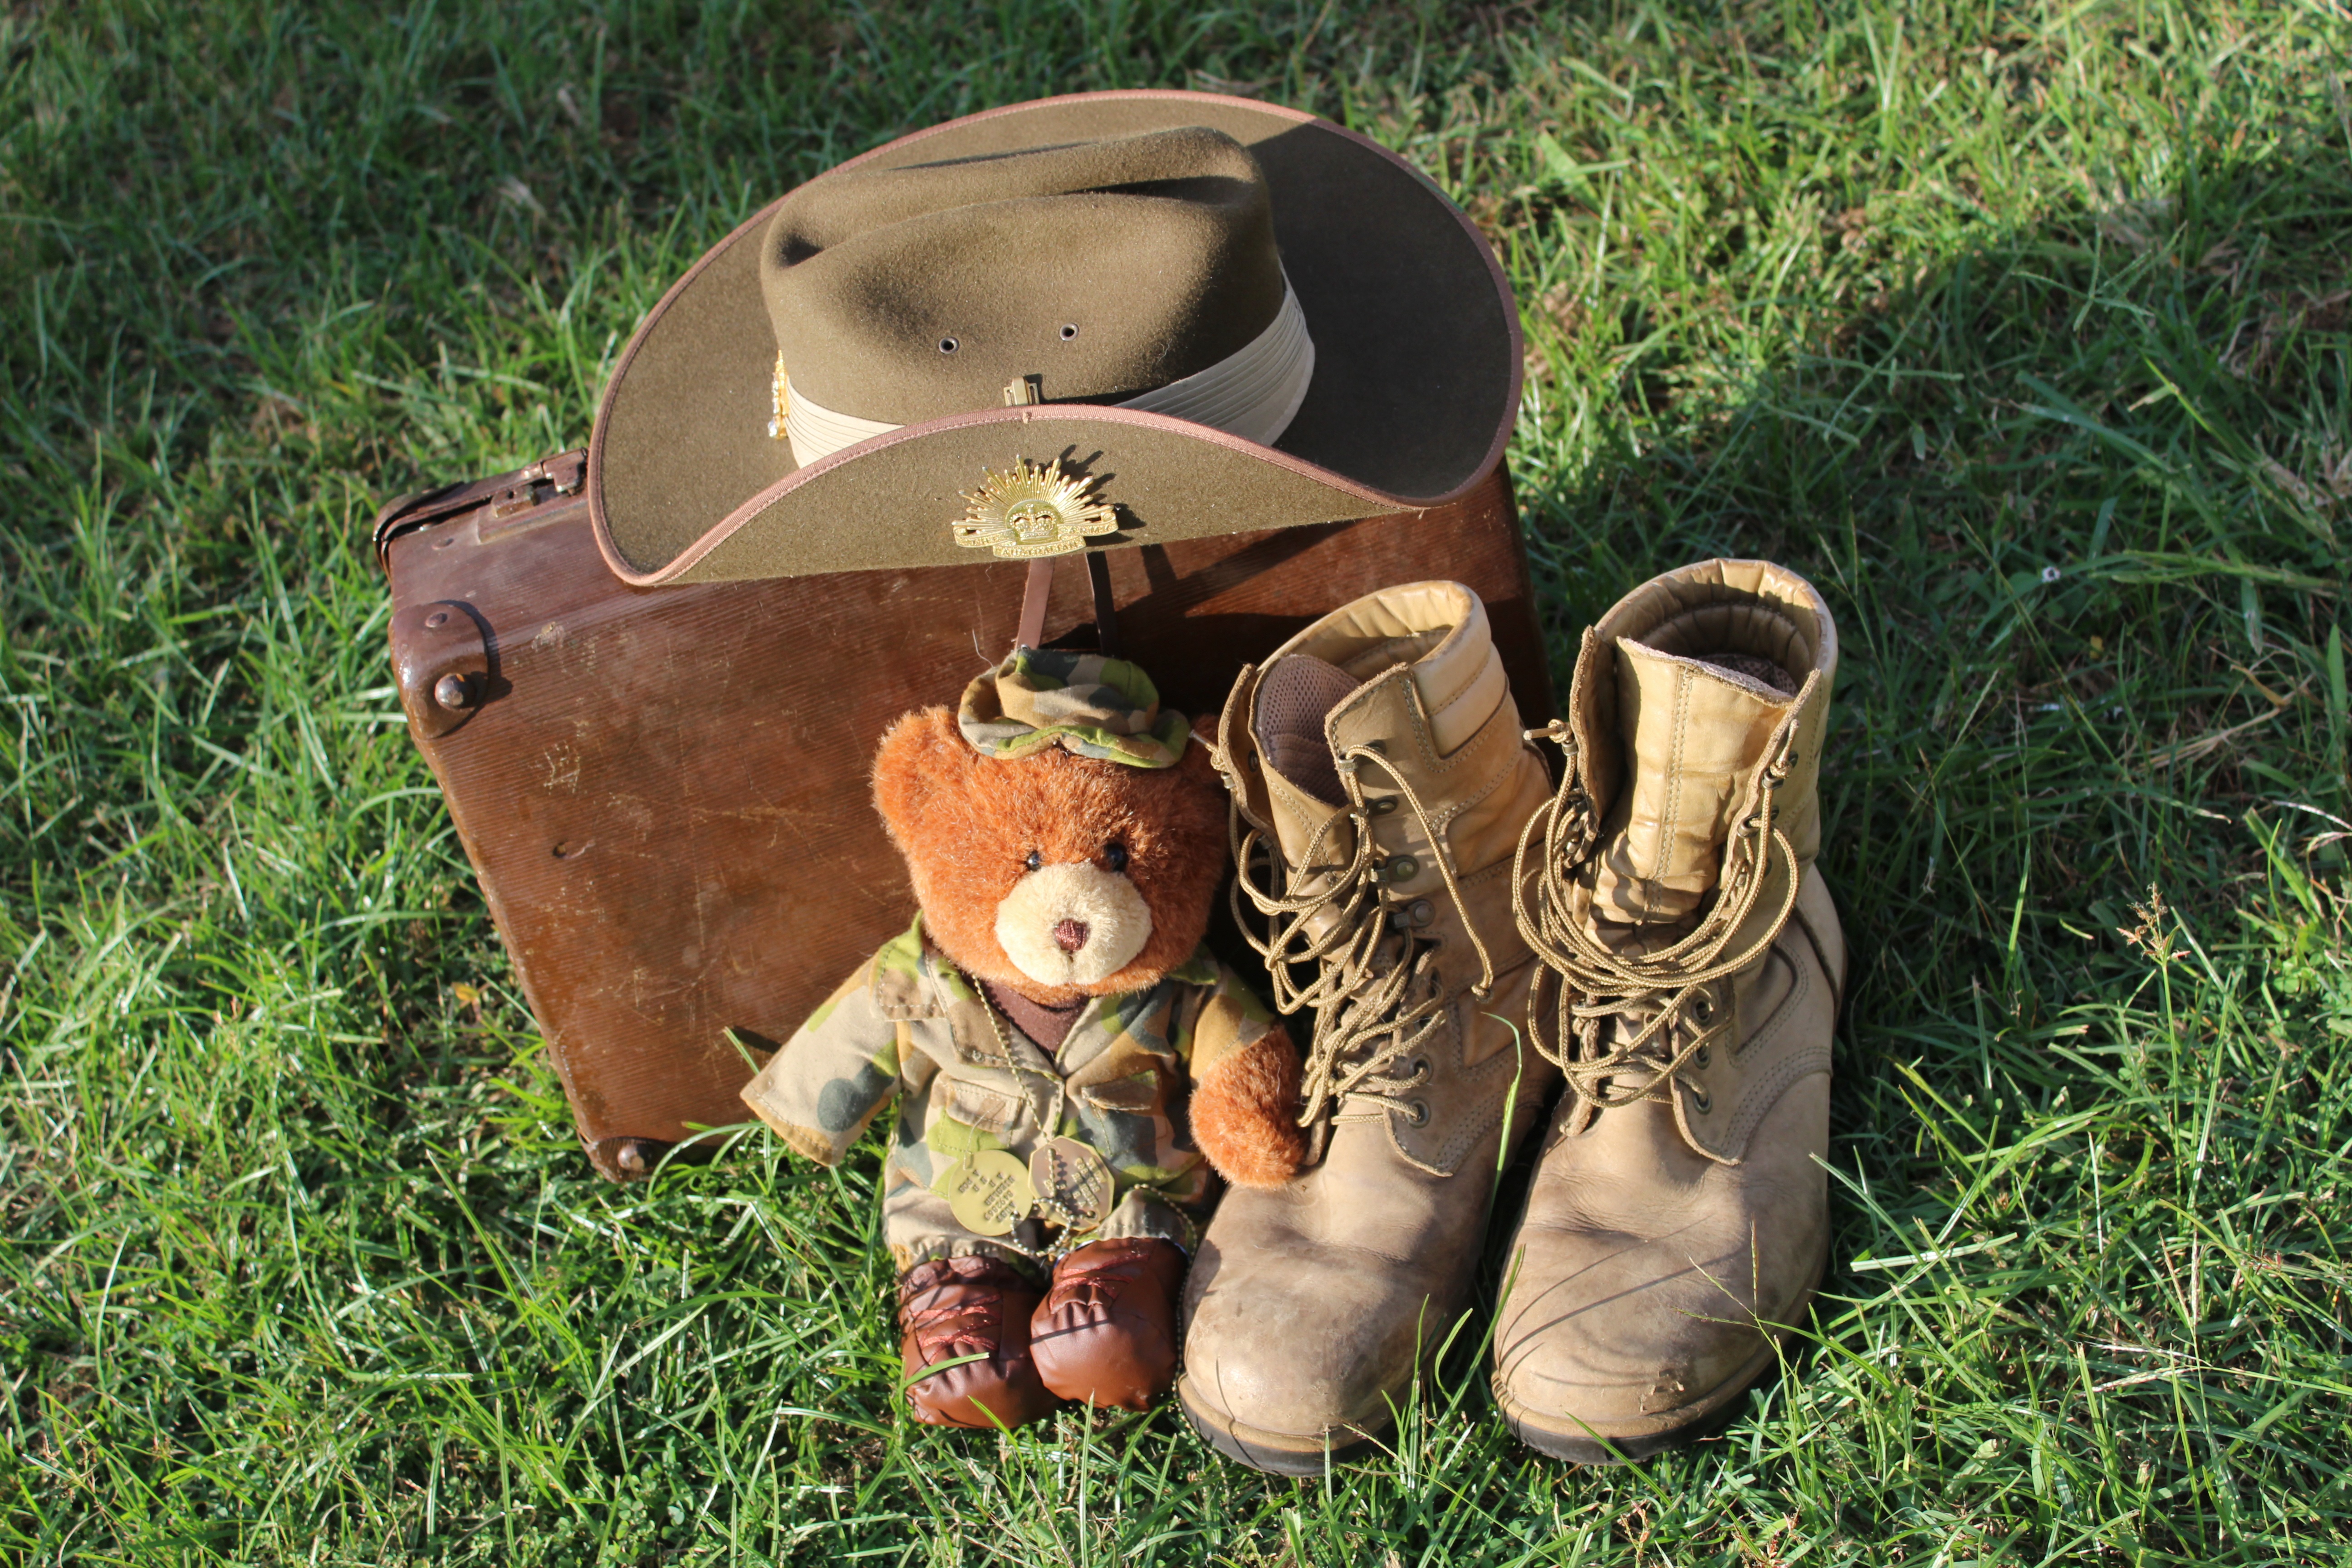
grass, shoe, lawn, flower, military, leg, spring, soldier, army, child, hat, agriculture, australia, camouflage, australian, memorial, war, boots, footwear, suitcase, uniform, remembrance, anzac, zealand, hero, dog tags, outdoor shoe